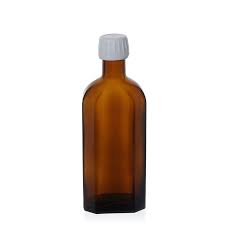
Label: glass